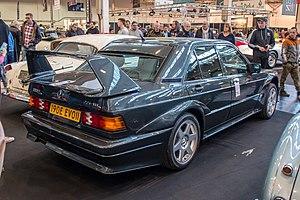
La Mercedes-Benz Type 201, surnommée Baby-Benz, est une berline tricorps d'entrée de gamme fabriquée par Mercedes-Benz de 1982 à 1993. Commercialisée sous le nom Mercedes-Benz 190, elle sera la toute première familiale du constructeur allemand. Produit à plus de 1,8 million d'unités, cela en fait l'un des modèles Mercedes-Benz les plus réussis. Elle a été conçue pour séduire un public plus jeune que celui ciblé par les modèles existants. En effet, l'étude de l'aérodynamique du modèle en font un véhicule économique et sportif pour l'époque. Par ailleurs, la sécurité n'a pas été en reste puisque la 190 peut être équipée d'ABS, d'airbag, et la structure de la carrosserie a été étudiée de manière à préserver les occupants à l'intérieur du véhicule.